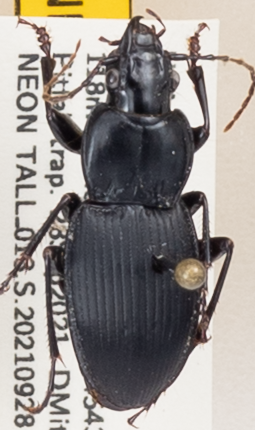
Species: Cyclotrachelus convivus
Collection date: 2021-09-28
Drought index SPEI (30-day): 0.784
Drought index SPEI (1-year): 1.28
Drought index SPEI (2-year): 2.09